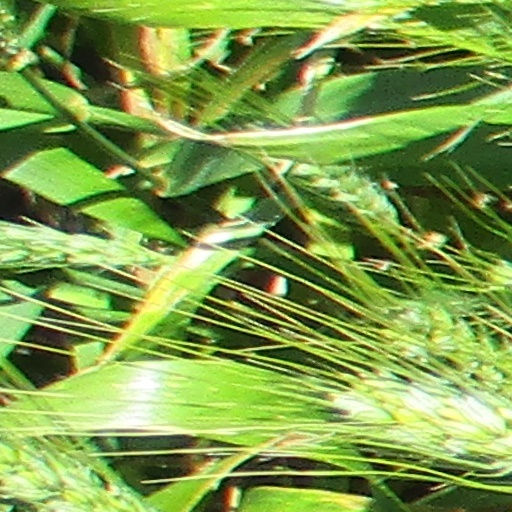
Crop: wheat